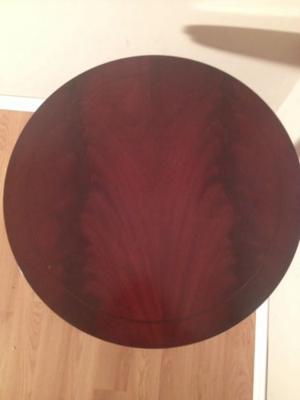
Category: table